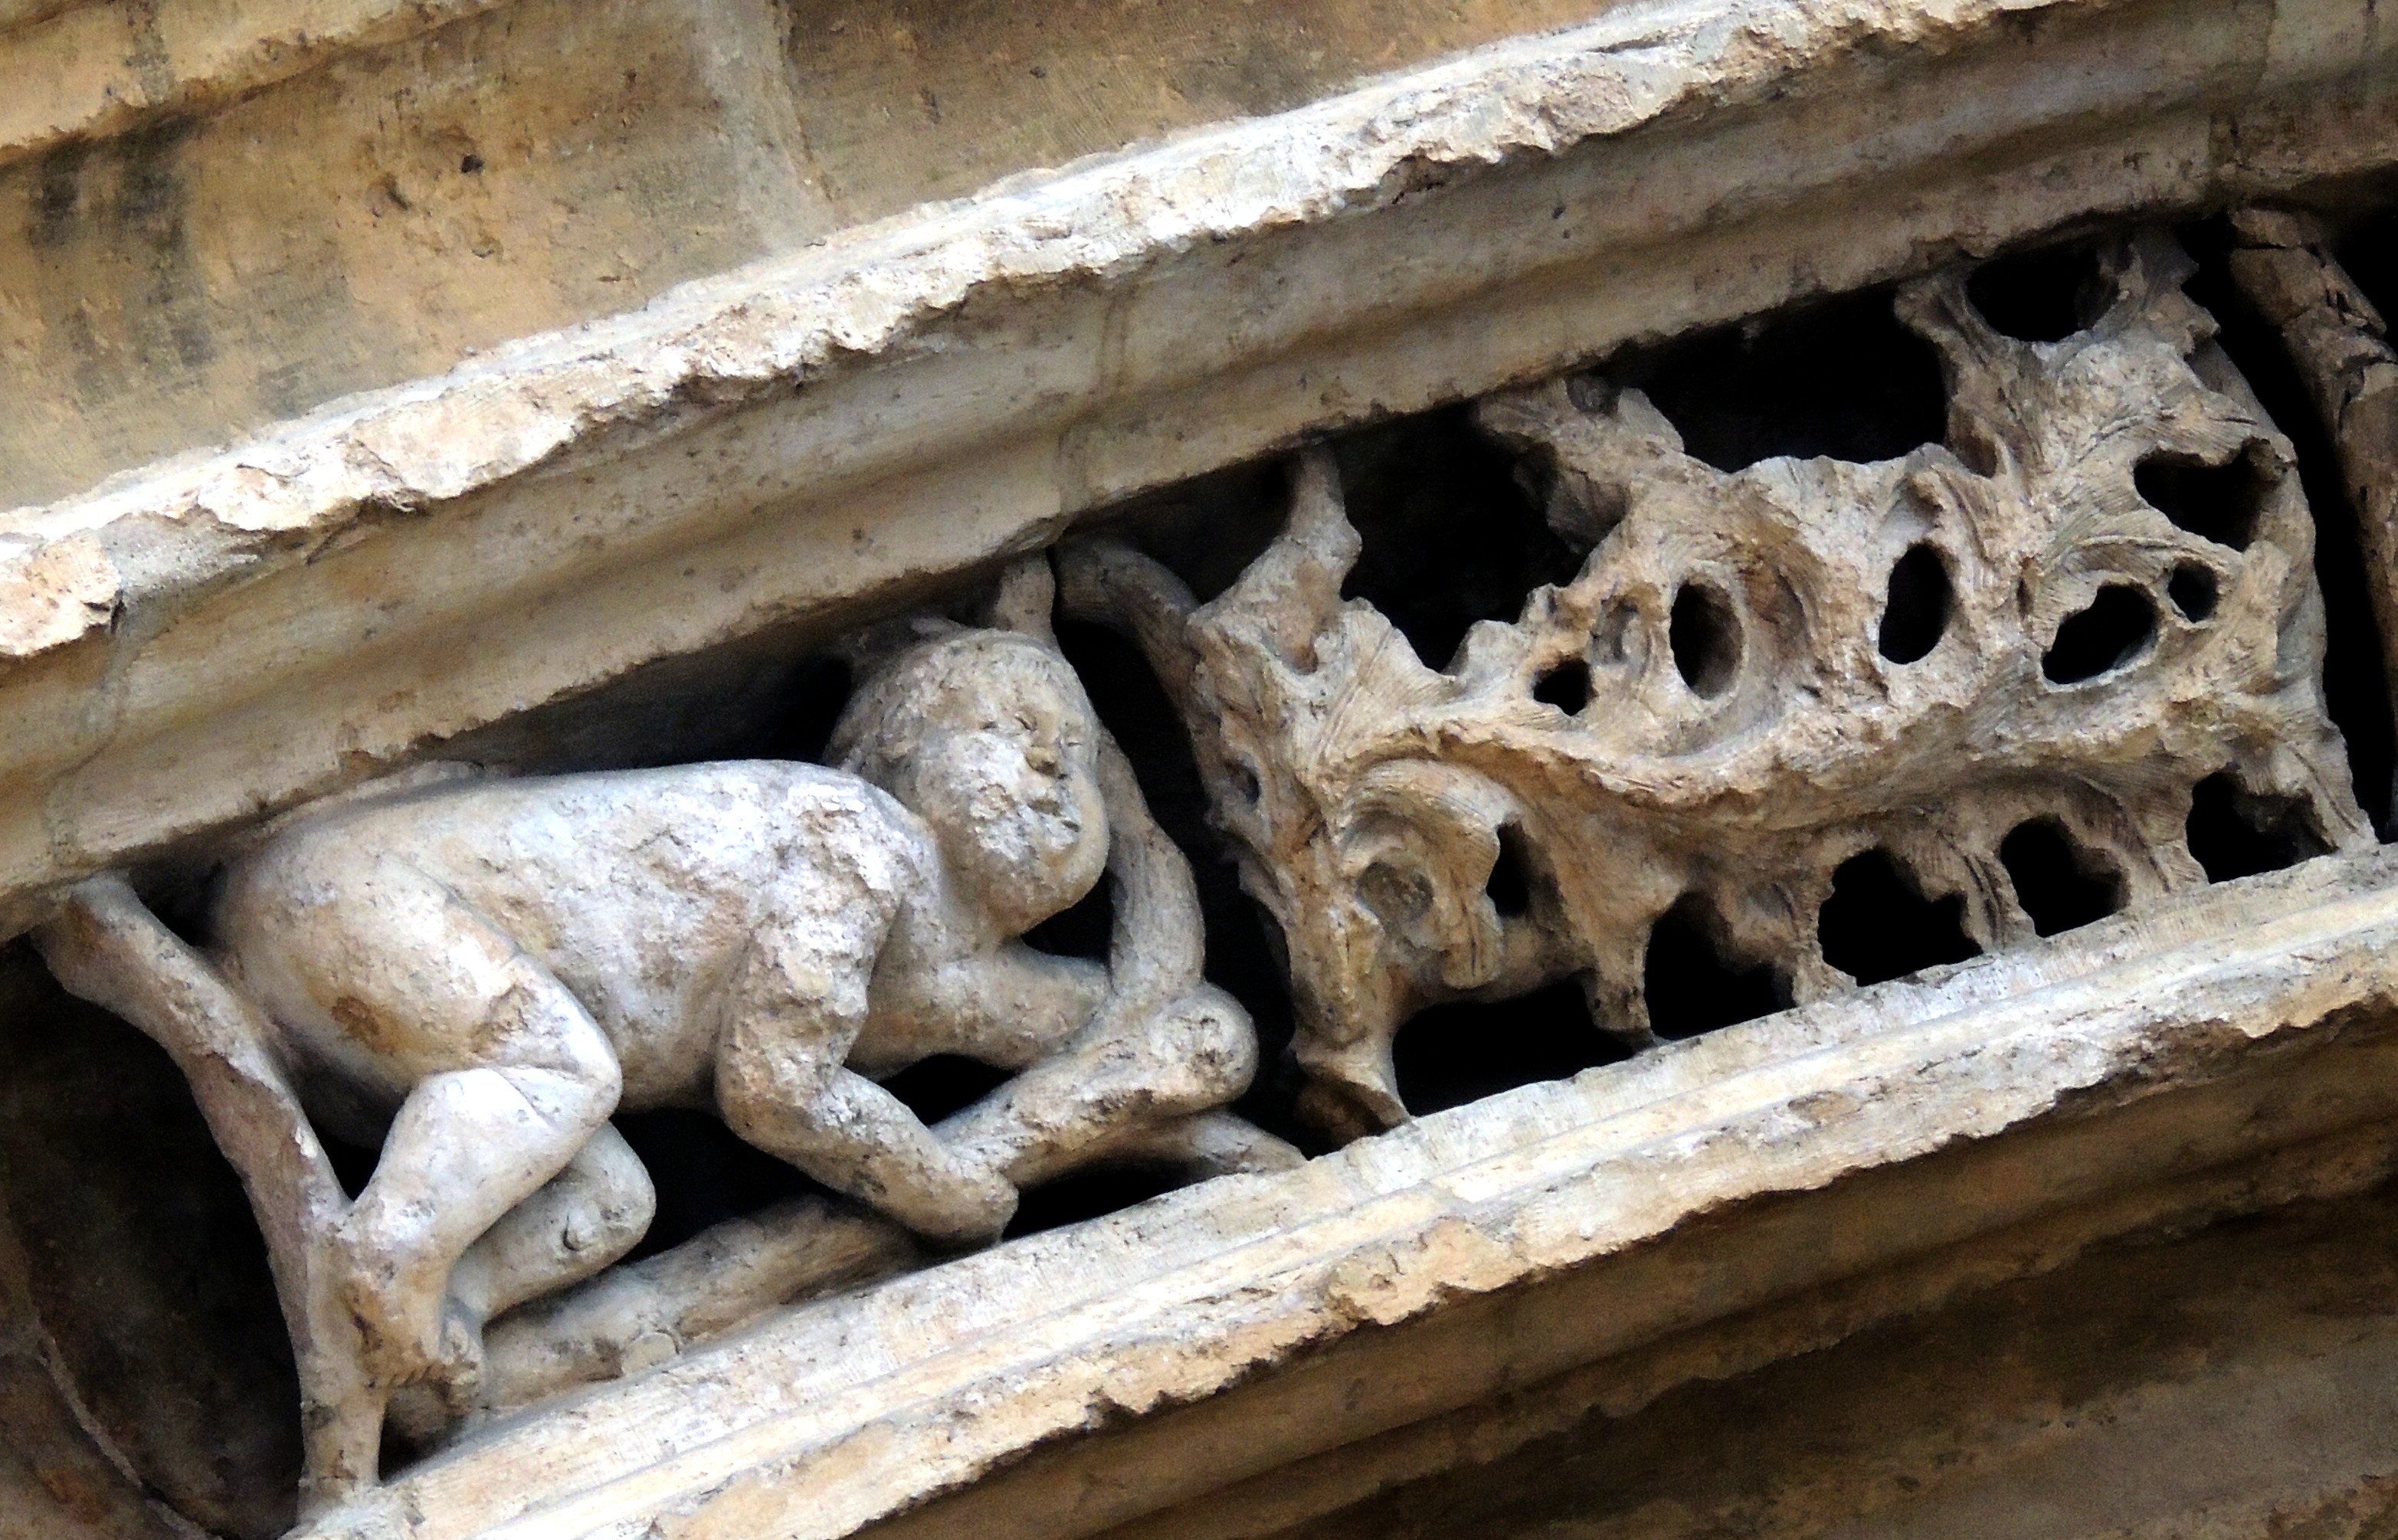
wood, statue, gargoyle, sculpture, art, temple, carving, stone carving, ancient history